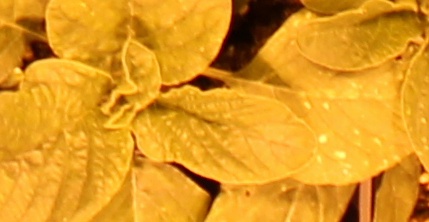
Label: Redroot Pigweed